BioShock 2

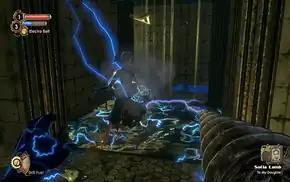
Players can use the environment, as well as weapons, to defeat enemies; here, the player uses the Electro Bolt plasmid to shock a pool of water, electrocuting a Splicer enemy standing in it.

Some game mechanics were streamlined from "BioShock", such as hacking into security systems and turrets. This is represented by a lengthy "Pipe Mania"–style minigame in "BioShock", but a shorter timing puzzle in "BioShock 2". The player stops a needle on a colored gauge; stopping on the gauge's green area completes the hack, and hitting small blue areas gives a bonus. If the needle lands on the white or red portions, the hack fails and damages the player or triggers an alarm. The research camera mechanic was altered, recording video instead of stills. Using it while damaging enemies in creative ways gives players bonuses or new abilities.